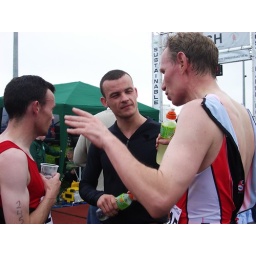
I swear the fish in the water beside me during the swim was this big!!!!